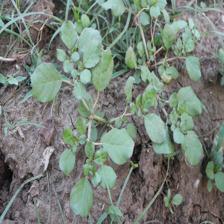
Label: BroadLeafWeed